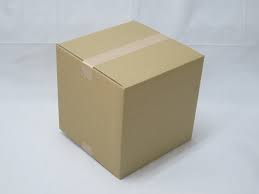
Waste category: cardboard